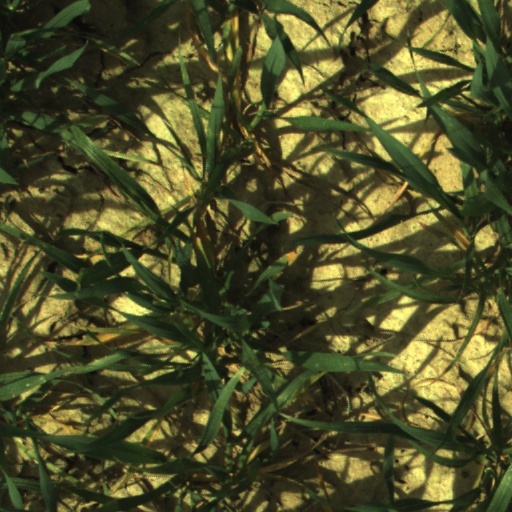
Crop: wheat